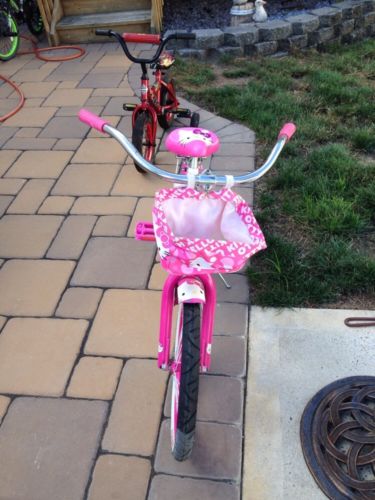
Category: bicycle